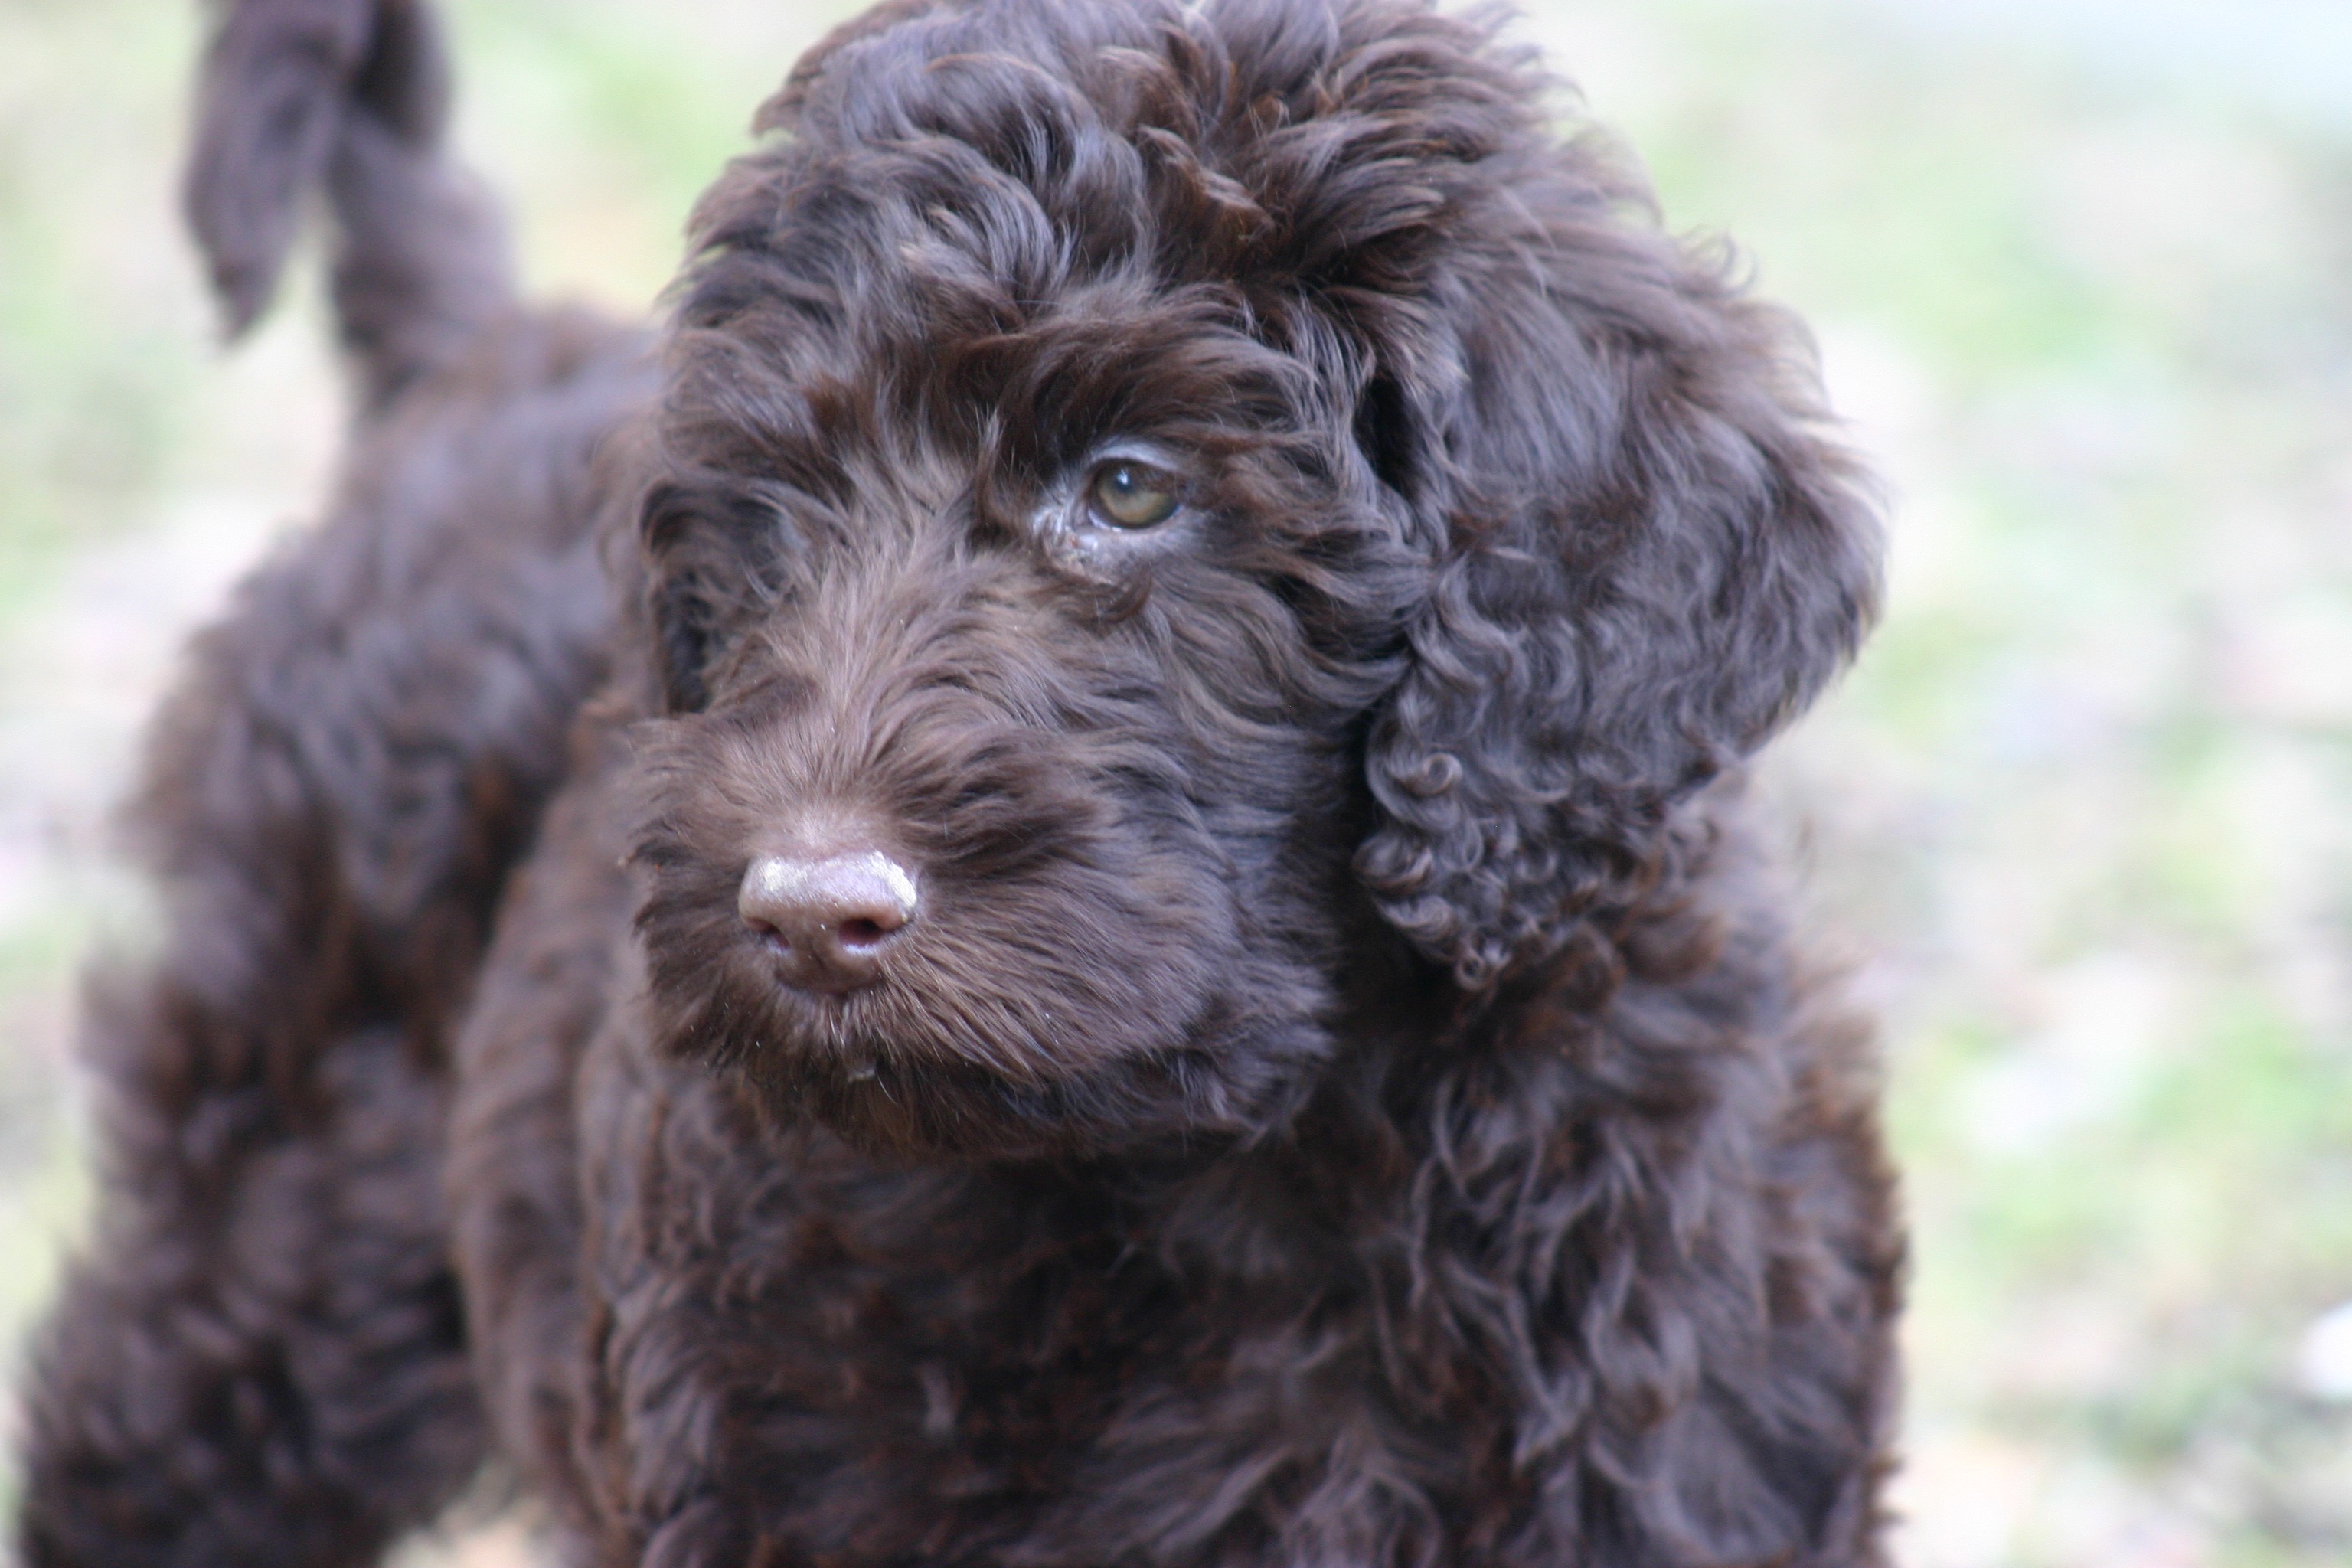
dog, pet, brown, mammal, race, dogs, vertebrate, dog breed, barbet, cavapoo, labradoodle, miniature poodle, goldendoodle, cockapoo, standard poodle, toy poodle, havanese, dog like mammal, carnivoran, schnoodle, dandie dinmont terrier, dog crossbreeds, boykin spaniel, cavachon, bolonka, poodle crossbreed, field spaniel, lagotto romagnolo, pumi, portuguese water dog, spanish water dog, american water spaniel, irish water spaniel